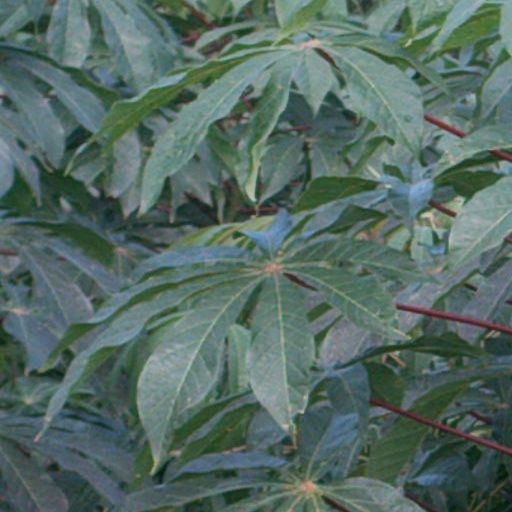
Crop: cassava